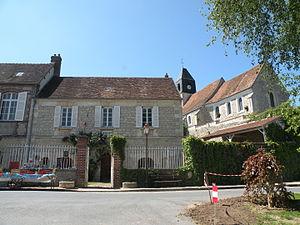
mairie
Chavençon est une commune française située dans le département de l'Oise, en région Hauts-de-France.